Invergarry Castle

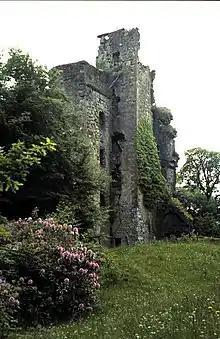
Invergarry Castle in 1994

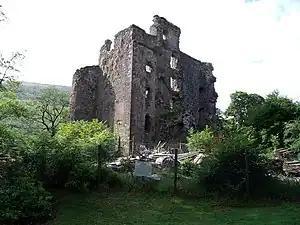
Invergarry Castle in 2009, after restoration work for stabilization.

Invergarry Castle in the Scottish Highlands was the seat of the Chiefs of the Clan MacDonell of Glengarry, a powerful branch of the Clan Donald.